Technopolis (Belgium)

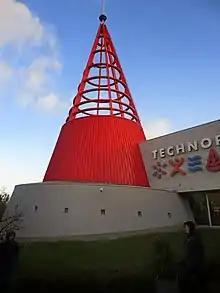
Technopolis

Technopolis is a Flemish technology education centre located near Mechelen.